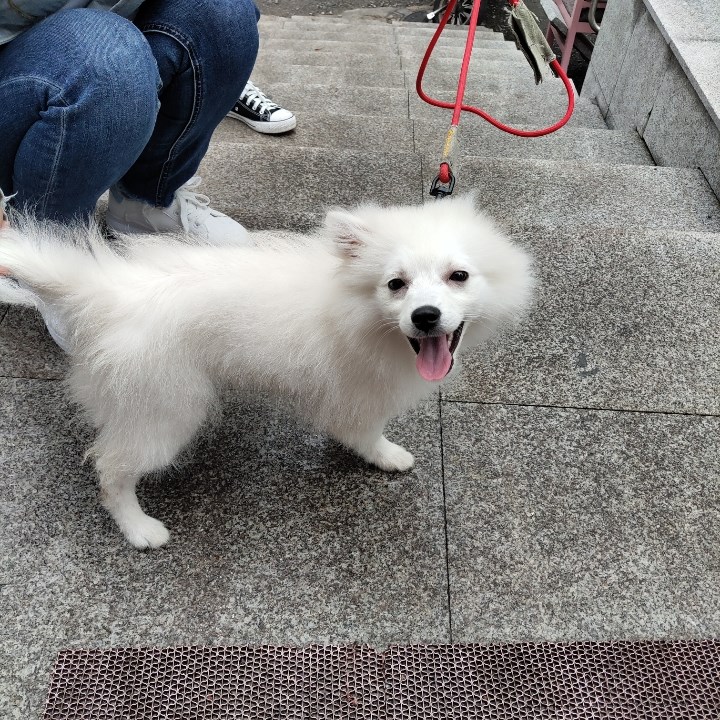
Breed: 1936-n000005-Pomeranian